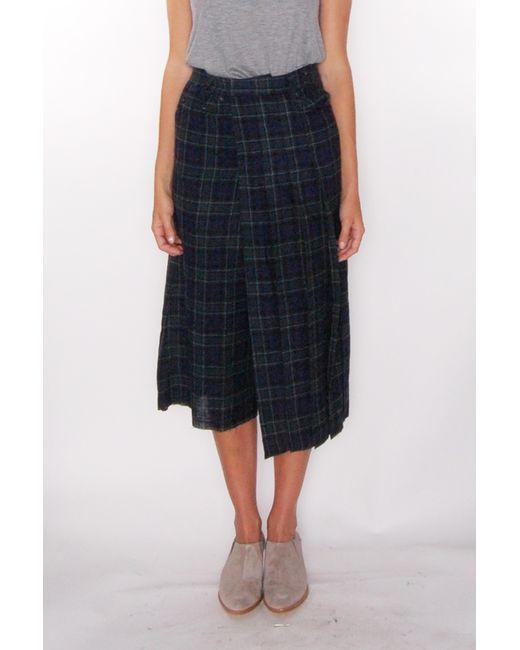
Dunkelblaue Winter karierte Wollhose, Freizeitkleidung